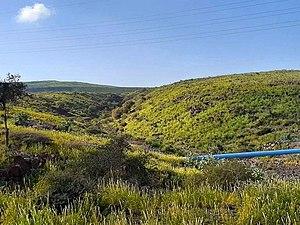
Paysage près de Dikhil